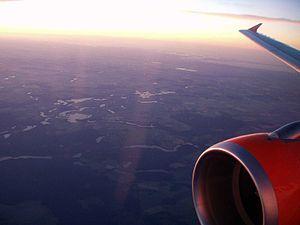
La région des lacs du Mecklembourg est une région lacustre située dans le nord-est de l'Allemagne, dans le Land de Mecklembourg-Poméranie-Occidentale. Cette région est, avec la région des lacs de Mazurie et la région des lacs de Poméranie, une des trois grandes régions lacustres situées au sud de la mer Baltique.